Chur Altstadt railway station

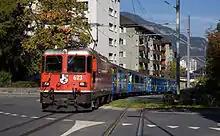
Chur stadtbahn (Engadinstrasse)

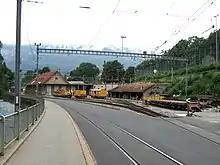
Chur Sand depot; the Plessur and main running line are on the left

The Chur "stadtbahn" ("town railway") is the part of the RhB line from Chur to Arosa which passes through the centre of the city of Chur, with on-street running. The line starts on Bahnhofplatz, in front of the main railway station, where that station's platforms for the Arosa line are. The line runs along Engadinstrasse from the Bahnhofplatz to the old town, where it then runs briefly along Grabenstrasse and then alongside the Plessur river on Plessurquai ("Plessur Quay"). After Chur Altstadt station, the line continues to run on the road alongside the river, heading up into the suburb of Sand and along Sandstrasse, which is the location of a compact permanent way depot ("Chur Sand") at 1.42 km from the beginning of the line. Shortly after Sand, at Sassal (where there was once a small station on the line, now not used) the line diverges from the road, which crosses the Plessau, and begins its mountainous ascent via the Sassal tunnels.